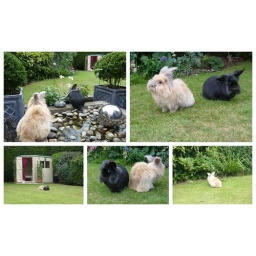
Our house bunnies running around the garden while we are outdoors